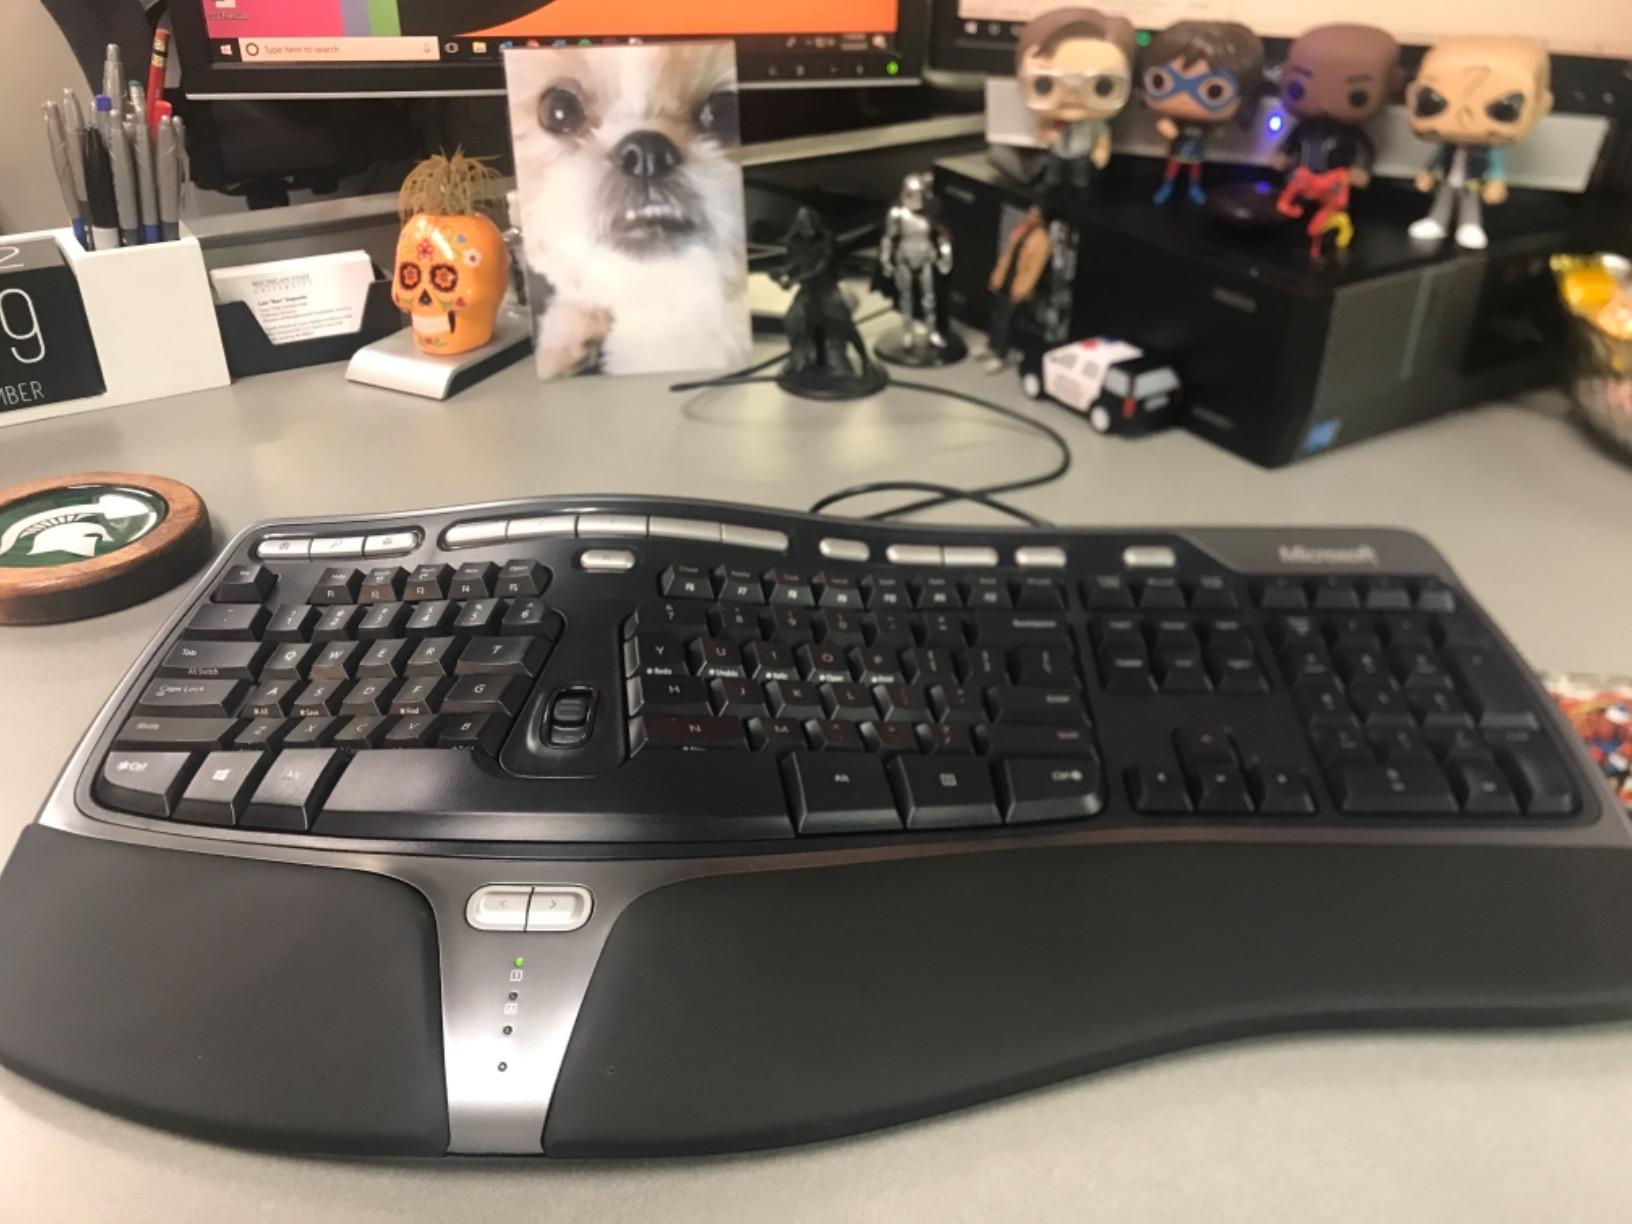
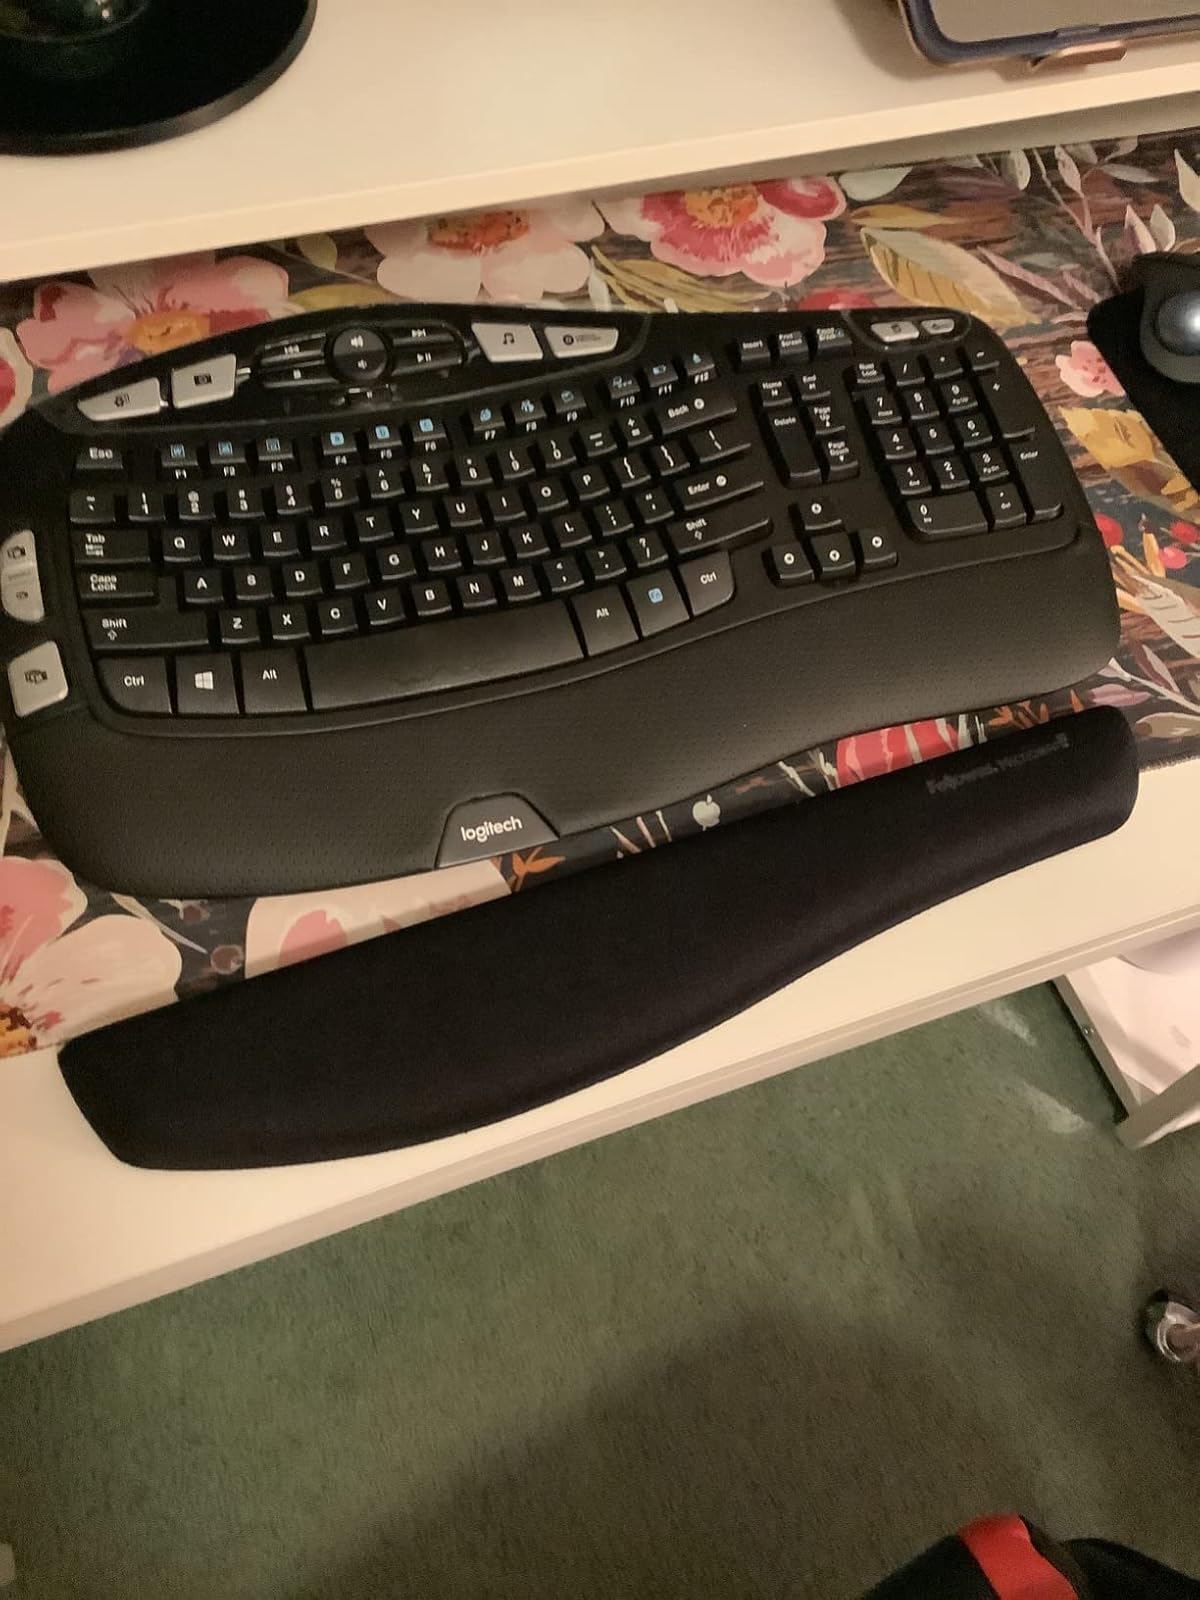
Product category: keyboard
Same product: no